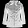
Label: Coat